Glycophorin

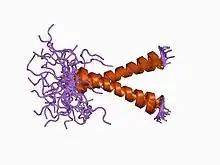
Dimeric transmembrane domain of human glycophorin A (20 NMR-determined structures)

A glycophorin is a sialoglycoprotein of the membrane of a red blood cell. It is a membrane-spanning protein and carries sugar molecules. It is heavily glycosylated (60%). Glycophorins are rich in sialic acid, which gives the red blood cells a very hydrophilic-charged coat. This enables them to circulate without adhering to other cells or vessel walls.